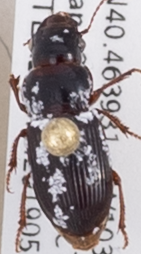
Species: Cratacanthus dubius
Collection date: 2019-05-29
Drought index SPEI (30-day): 0.828
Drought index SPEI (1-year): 0.95
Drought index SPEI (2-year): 0.086